Jaye P. Morgan

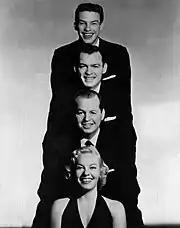
Morgan was not the only vocalist in her family. Three of her brothers were also singers. From top: Duke, Dick, and Charlie with Jaye P., for a 1959 appearance on "The Jimmy Dean Show".

In 1953, Morgan made a recording of "Life Is Just a Bowl of Cherries" issued by Derby Records, which made it to #26 on the U.S. "Billboard" record chart. Soon after, she received an RCA Victor recording contract, and she had five hits in one year, including her biggest hit "That's All I Want from You", which reached #3 on the chart. Other notable hits included "There's a Dream in My Heart" by Rolande Maxwell Young, "The Longest Walk" and "Pepper Hot Baby". In 1954, she married Michael Baiano. She joined MGM Records in 1959 after spending the previous six years with RCA Victor.